Golden Eagle Airlines

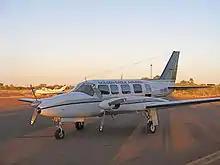
Golden Eagle Airlines Piper Chieftain

Golden Eagle Airlines was a regional airline of north Western Australia with bases at Port Hedland, Derby and Broome. It flew charter flights to regional destinations.